Battle of Heligoland (1849)

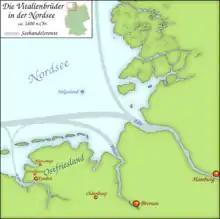
The German Bight with Helgoland and the traditional trading routes

The Duchies of Schleswig, Holstein and Lauenburg were possessions of the Danish crown, but were not formally included in Denmark-proper; Holstein was simultaneously part of the German Confederation, and Schleswig also had a sizeable German population. In January 1848, King Frederick VII of Denmark announced that the duchies would be formally merged into Denmark, which led to the start of the First Schleswig War. The Royal Danish Navy quickly imposed a blockade of the coasts of the various German states in the North Sea and Baltic Sea. The outbreak of the Revolutions of 1848 across Europe in February complicated matters; the newly created Frankfurt Parliament sought to unify the German states into a single country.